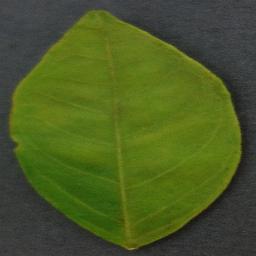
Label: Orange___Haunglongbing_(Citrus_greening)